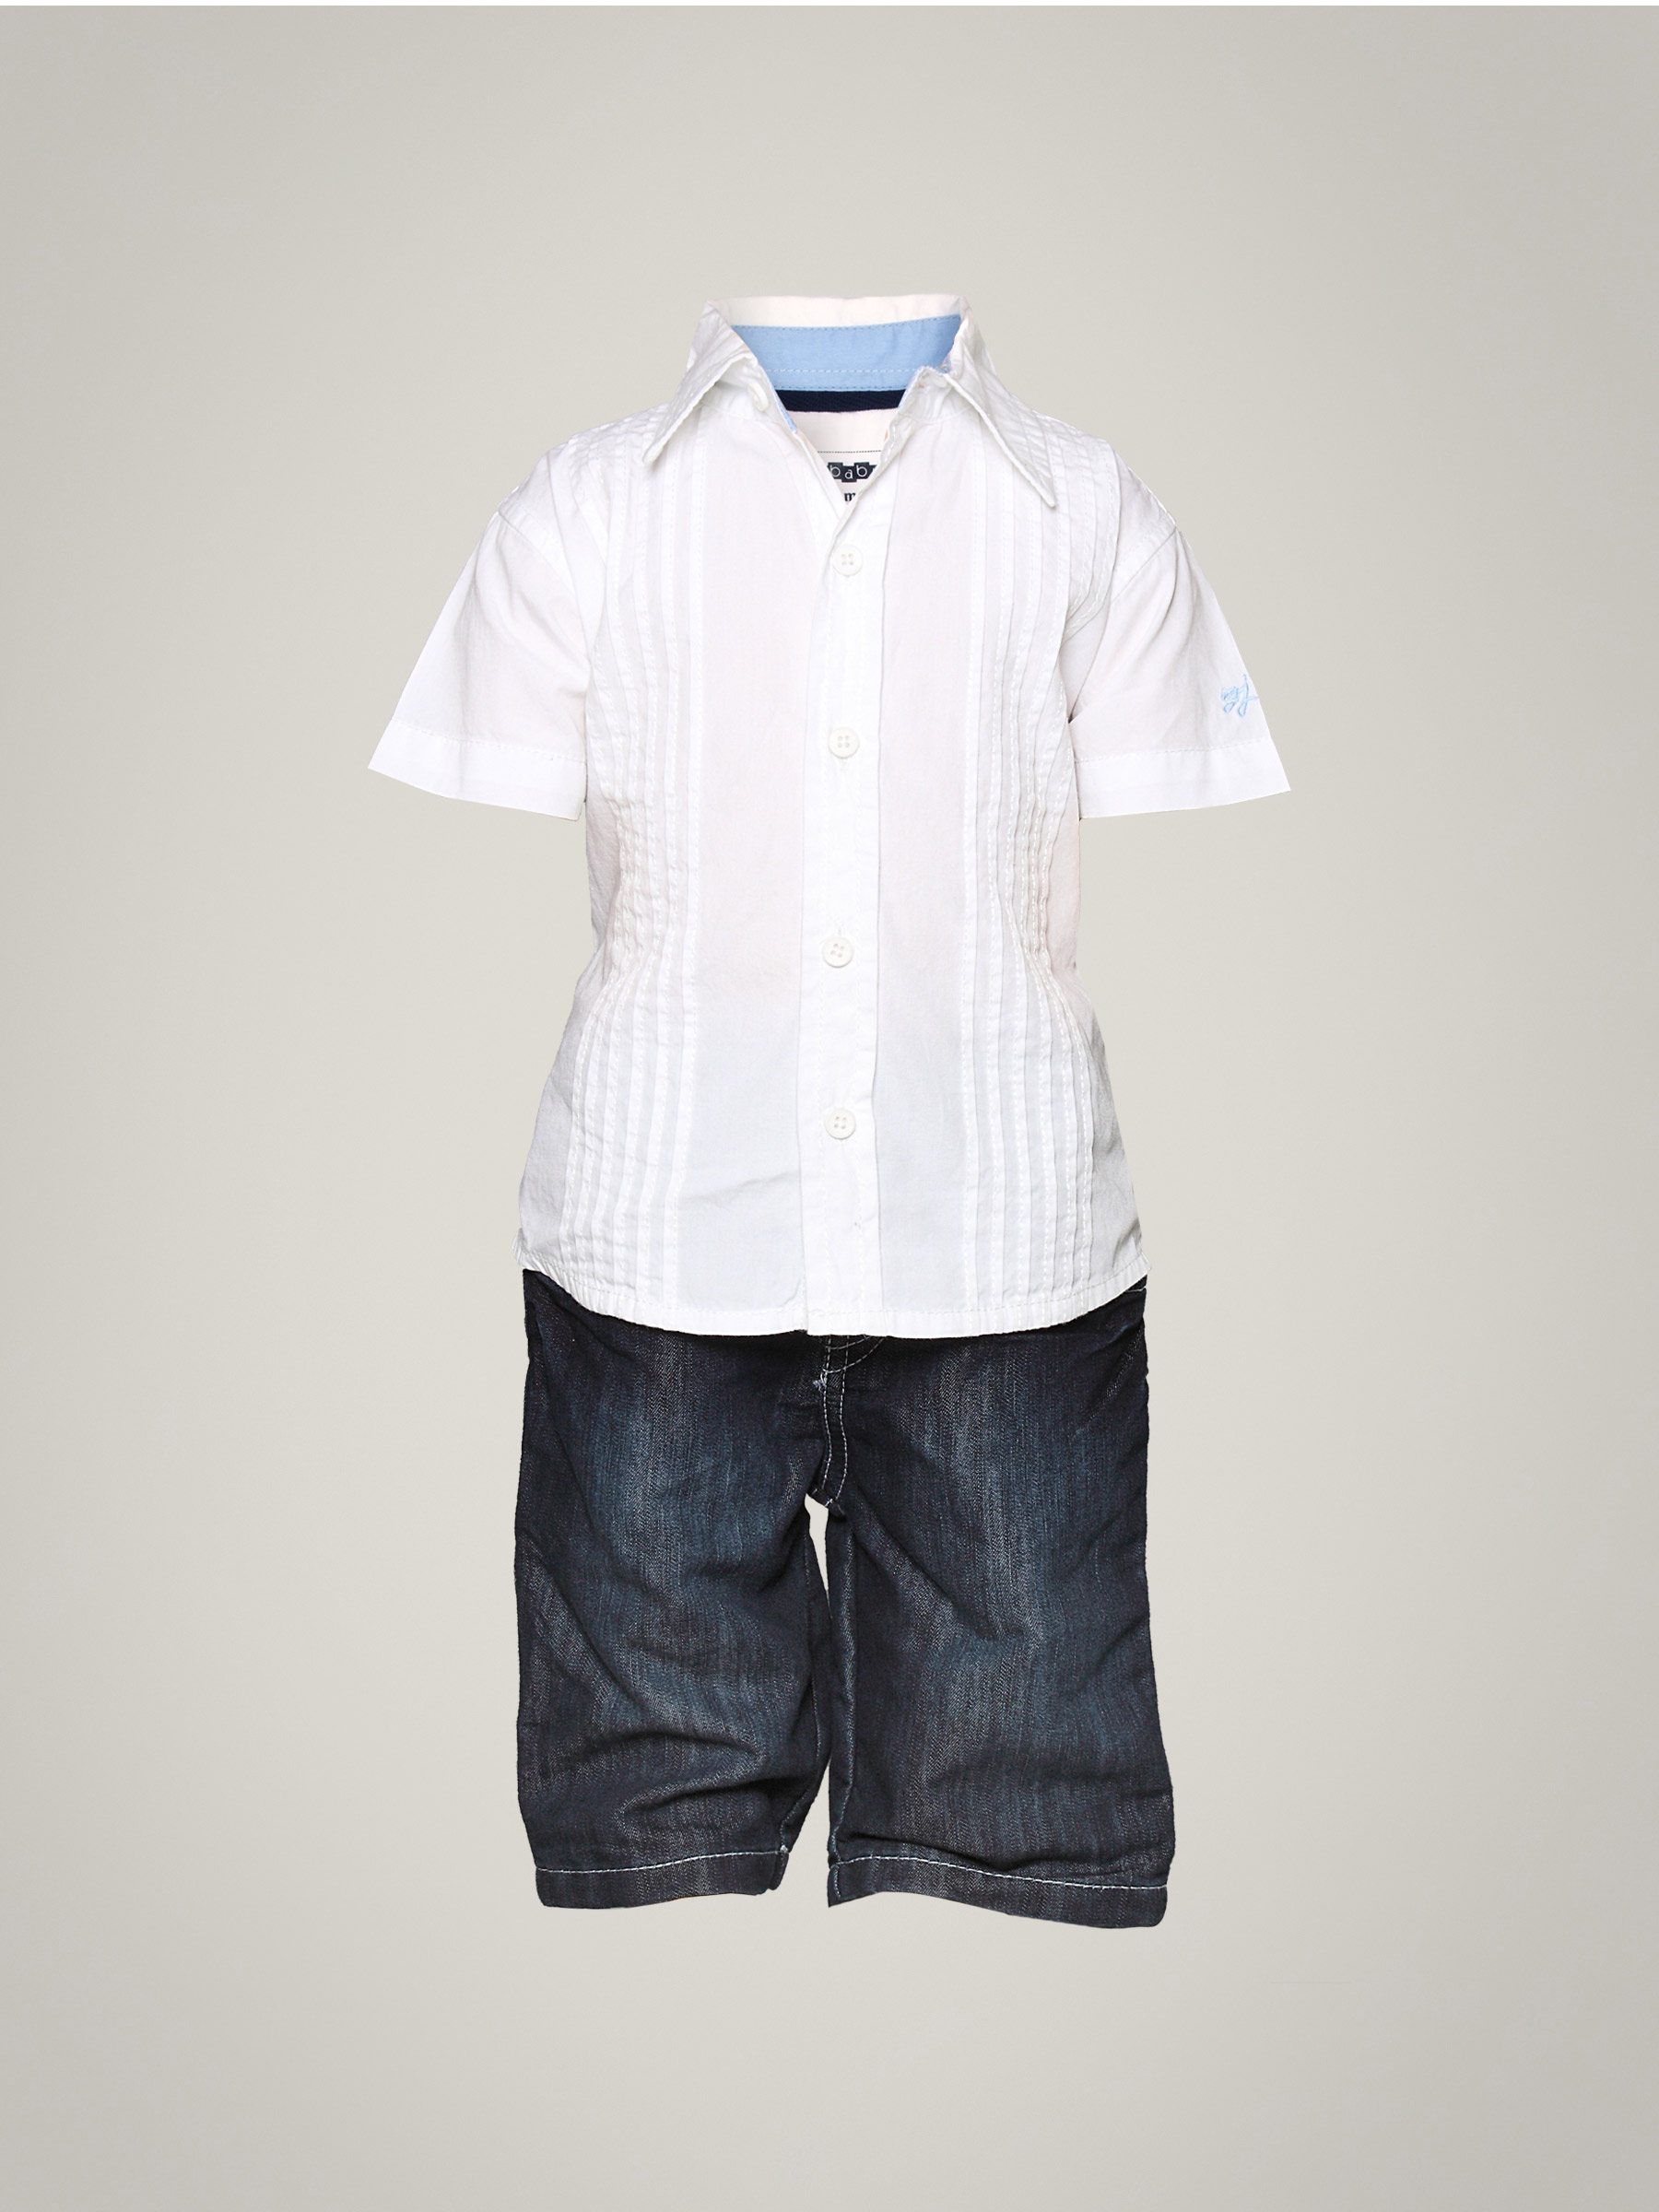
Gini and Jony Boy's Kalin White Navy Kidswear
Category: Apparel / Topwear / Tshirts
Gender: Men
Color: White
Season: Summer 2011
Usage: Casual